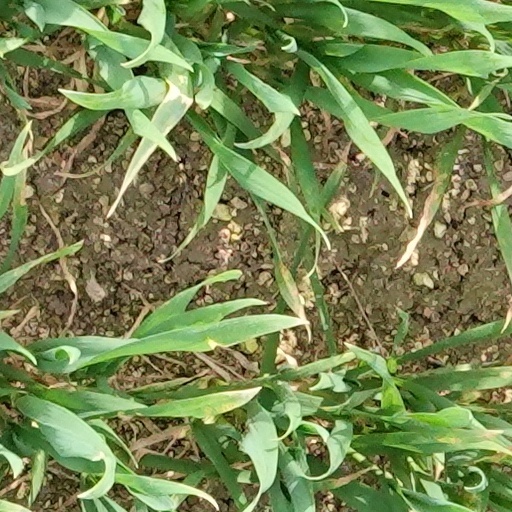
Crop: wheat